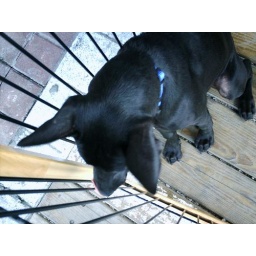
taiwan, 2006 - toga, one of the dogs rescued off the streets by animals taiwan.